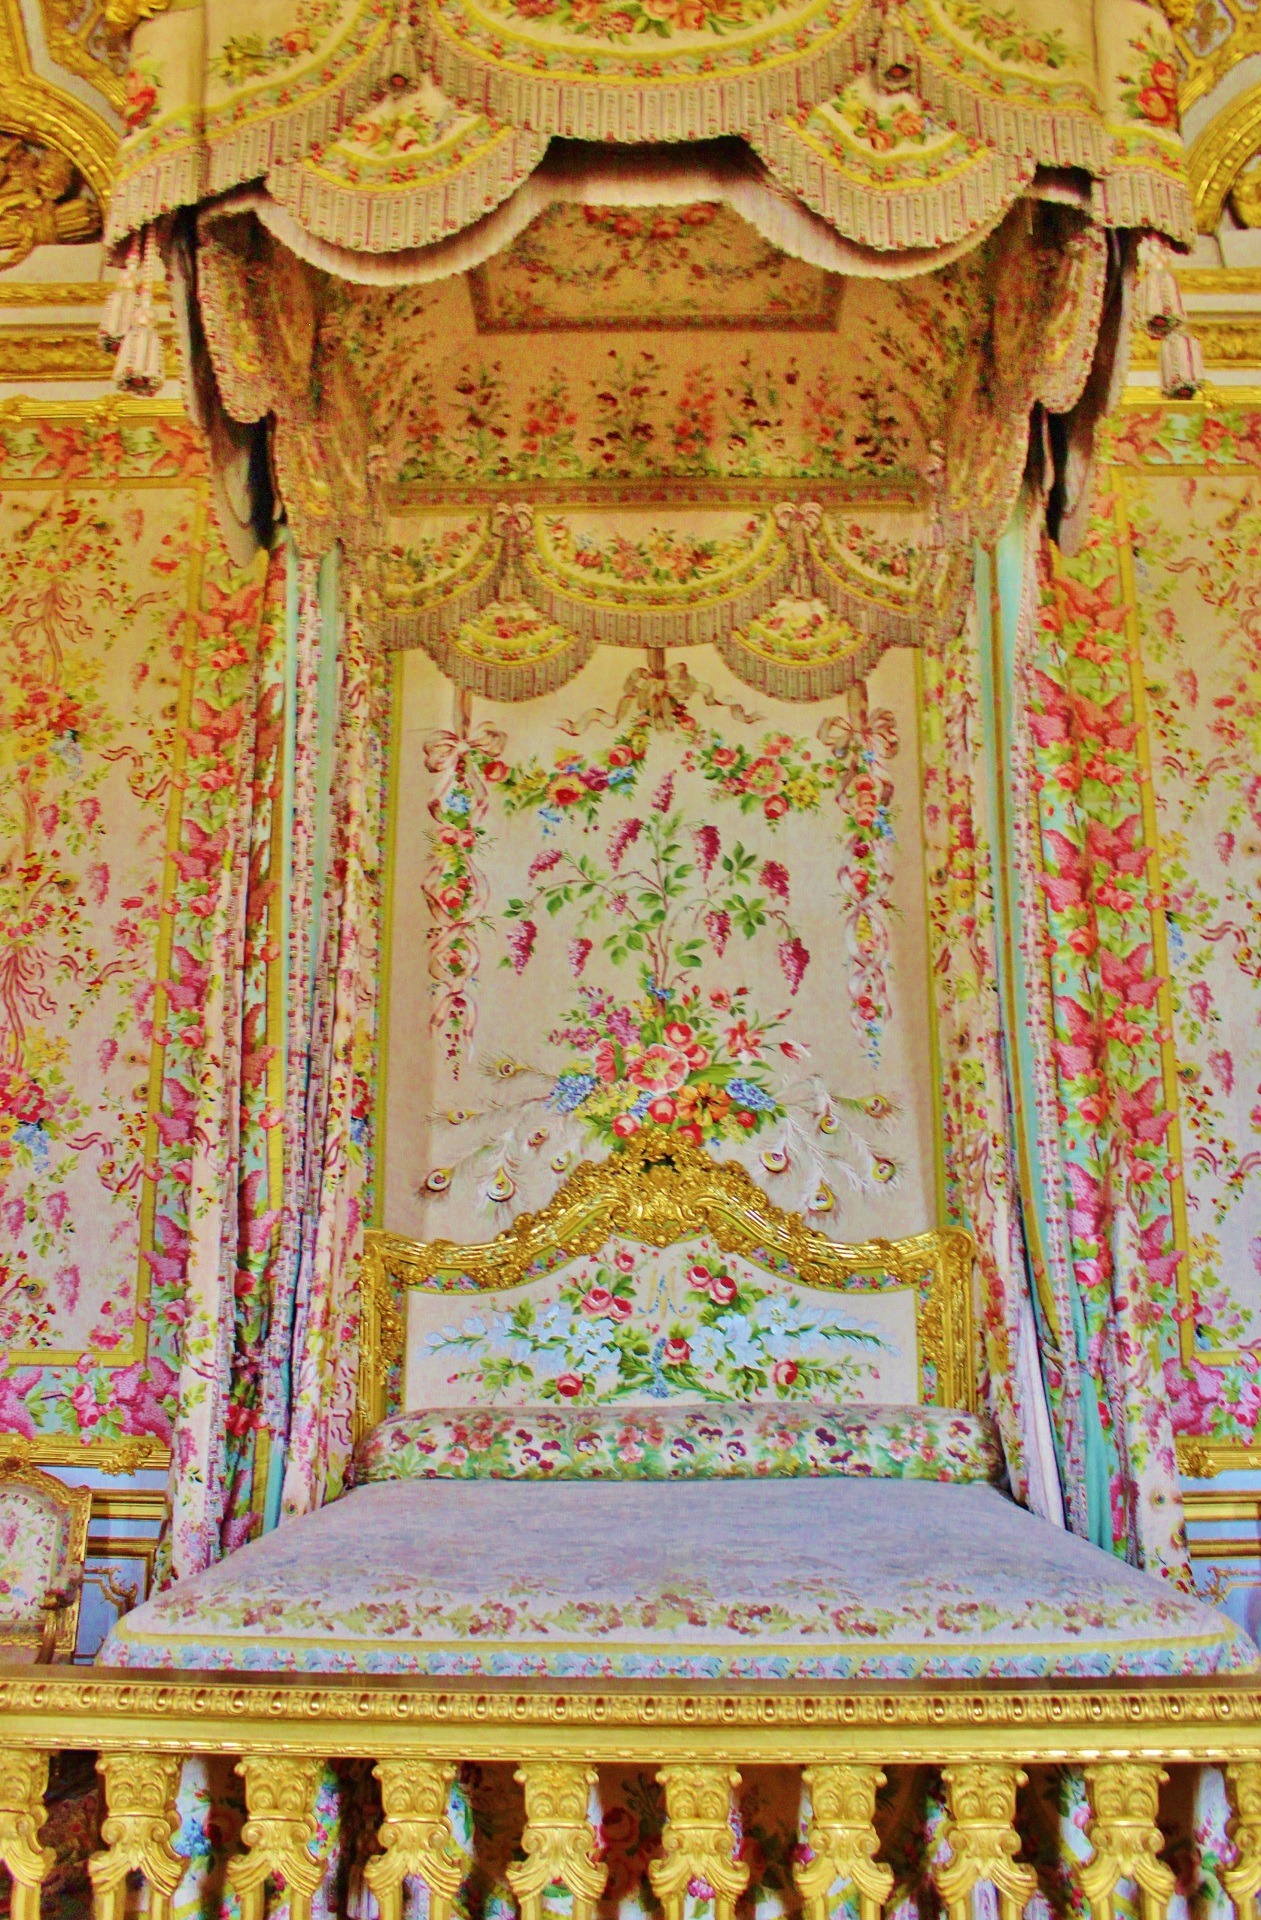
architecture, interior, building, palace, paris, france, landmark, historic, place of worship, interior design, textile, inside, art, temple, history, famous, historical, chandelier, versailles, hindu temple, marie antionette, chateau de versailles